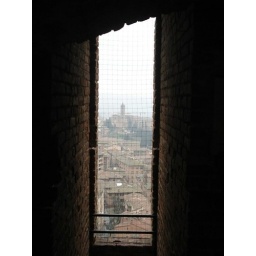
as we were going up the tower through this little window (city hall in Piazza del Campo)